Arne Berner

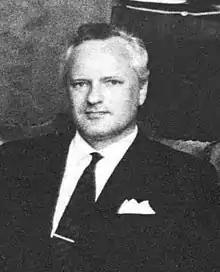
Berner, 1970

Arne Morten Berner (15 November 1927 – 9 December 1988) was a Finnish Liberal politician who held many ministerial offices.